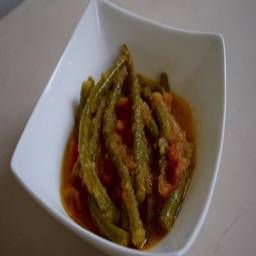
side dish : green beans in a tomato sauce